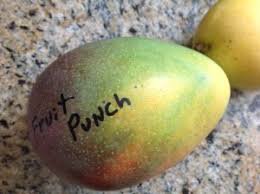
Label: Mango